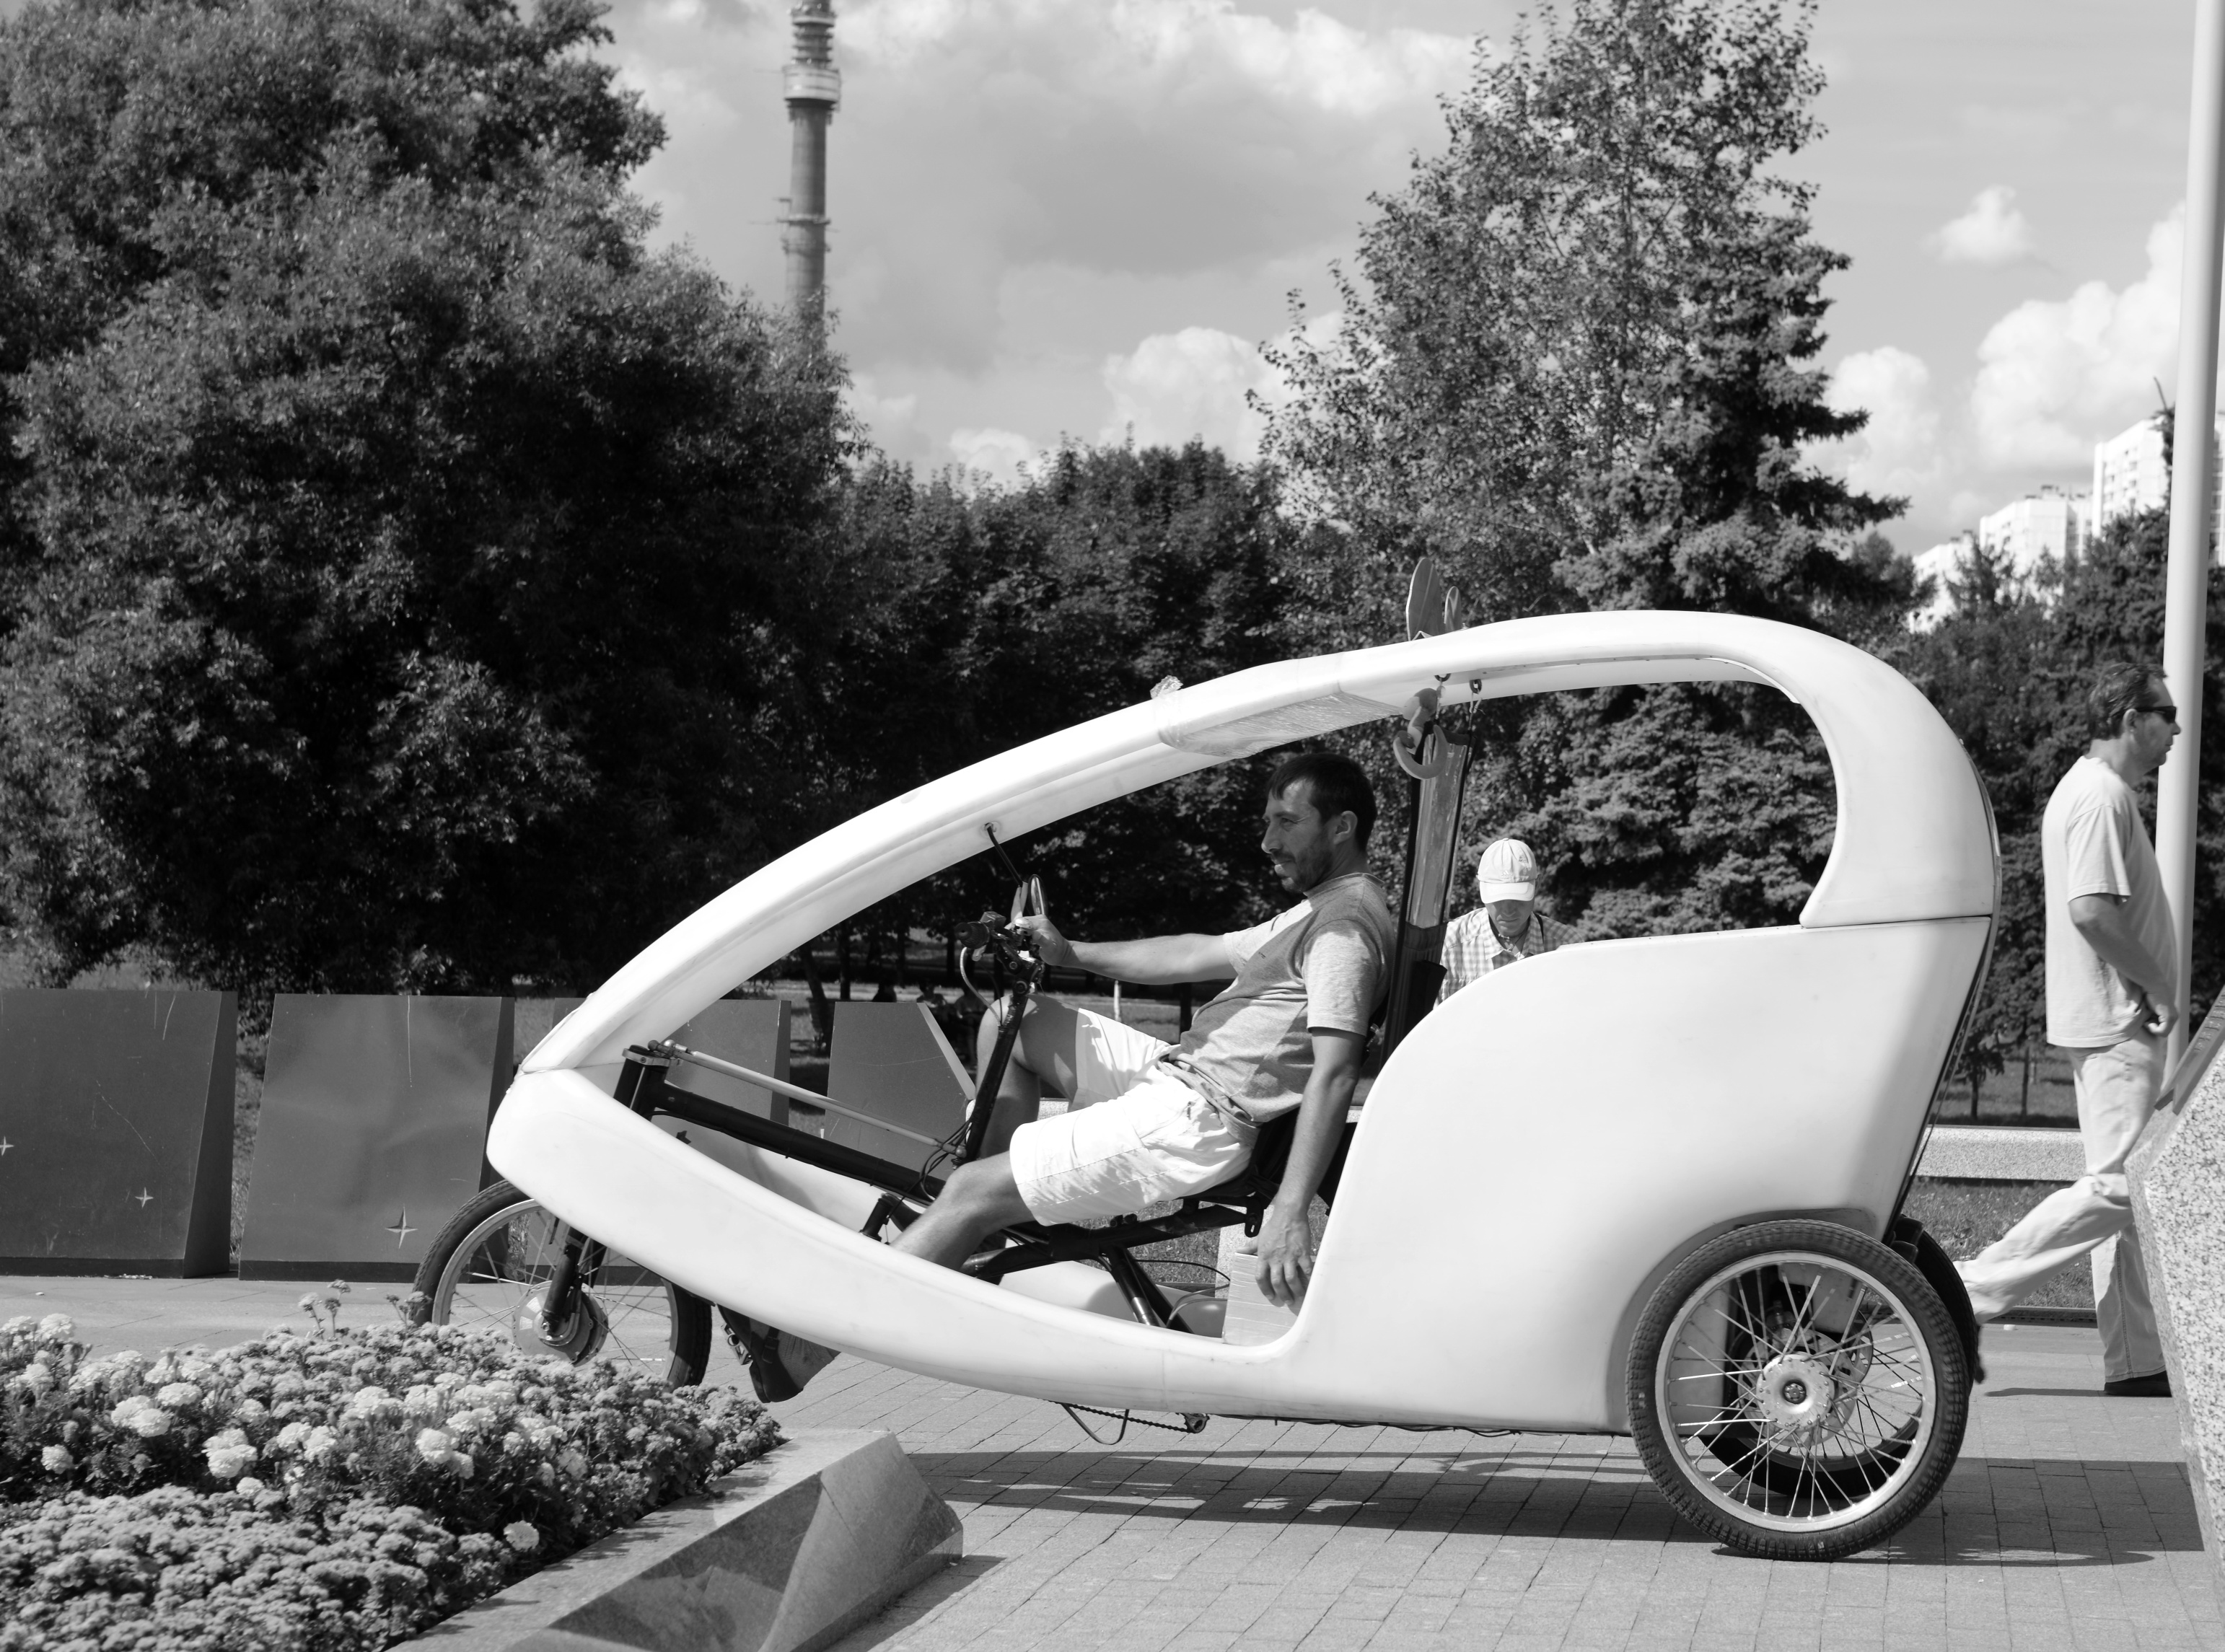
black and white, white, car, wheel, europe, vehicle, nikon, monochrome, bw, blackandwhite, blackwhite, moscow, nikkor, russia, d800, 70300mm, moskau, nikond800, moscou, 70300mmf4556gvr, vvc, land vehicle, monochrome photography, automobile make, automotive design